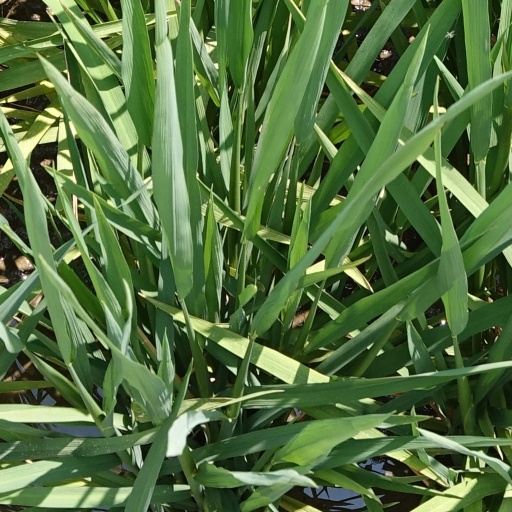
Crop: rice